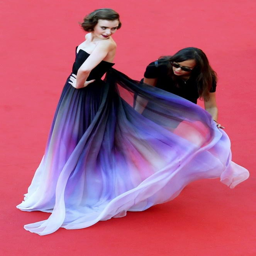
actor attends the premiere of romantic comedy film